Jon Wiener

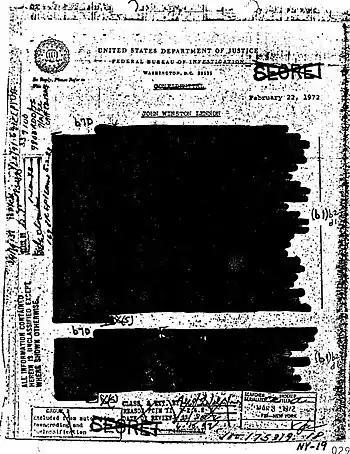
The FBI released heavily blacked out, or redacted, pages of the Lennon FBI file, including this one, initially in response to Jon Wiener's Freedom of Information request.

Reporter Adam Cohen writing in 2006 in "The New York Times" agreed that the FBI surveillance of Lennon had been motivated not only by antiwar concerns but by concerns of a political nature. According to Cohen, what was most revealing was that the timing of these events suggested there was an underlying political motivation behind the surveillance and deportation proceedings. Numerous friends, including folk singer Bob Dylan, wrote letters to the Immigration and Naturalization Service advocating that Lennon should be allowed to stay. On December 8, 1972, after Nixon's reelection in November, the FBI closed its investigation of Lennon, partially because Lennon has shown "inactivity in Revolutionary Activities." According to Wiener, the FBI had succeeded in "neutralizing" Lennon's opposition to Nixon's reelection. John Lennon was murdered in December 1980.